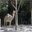
Label: camel